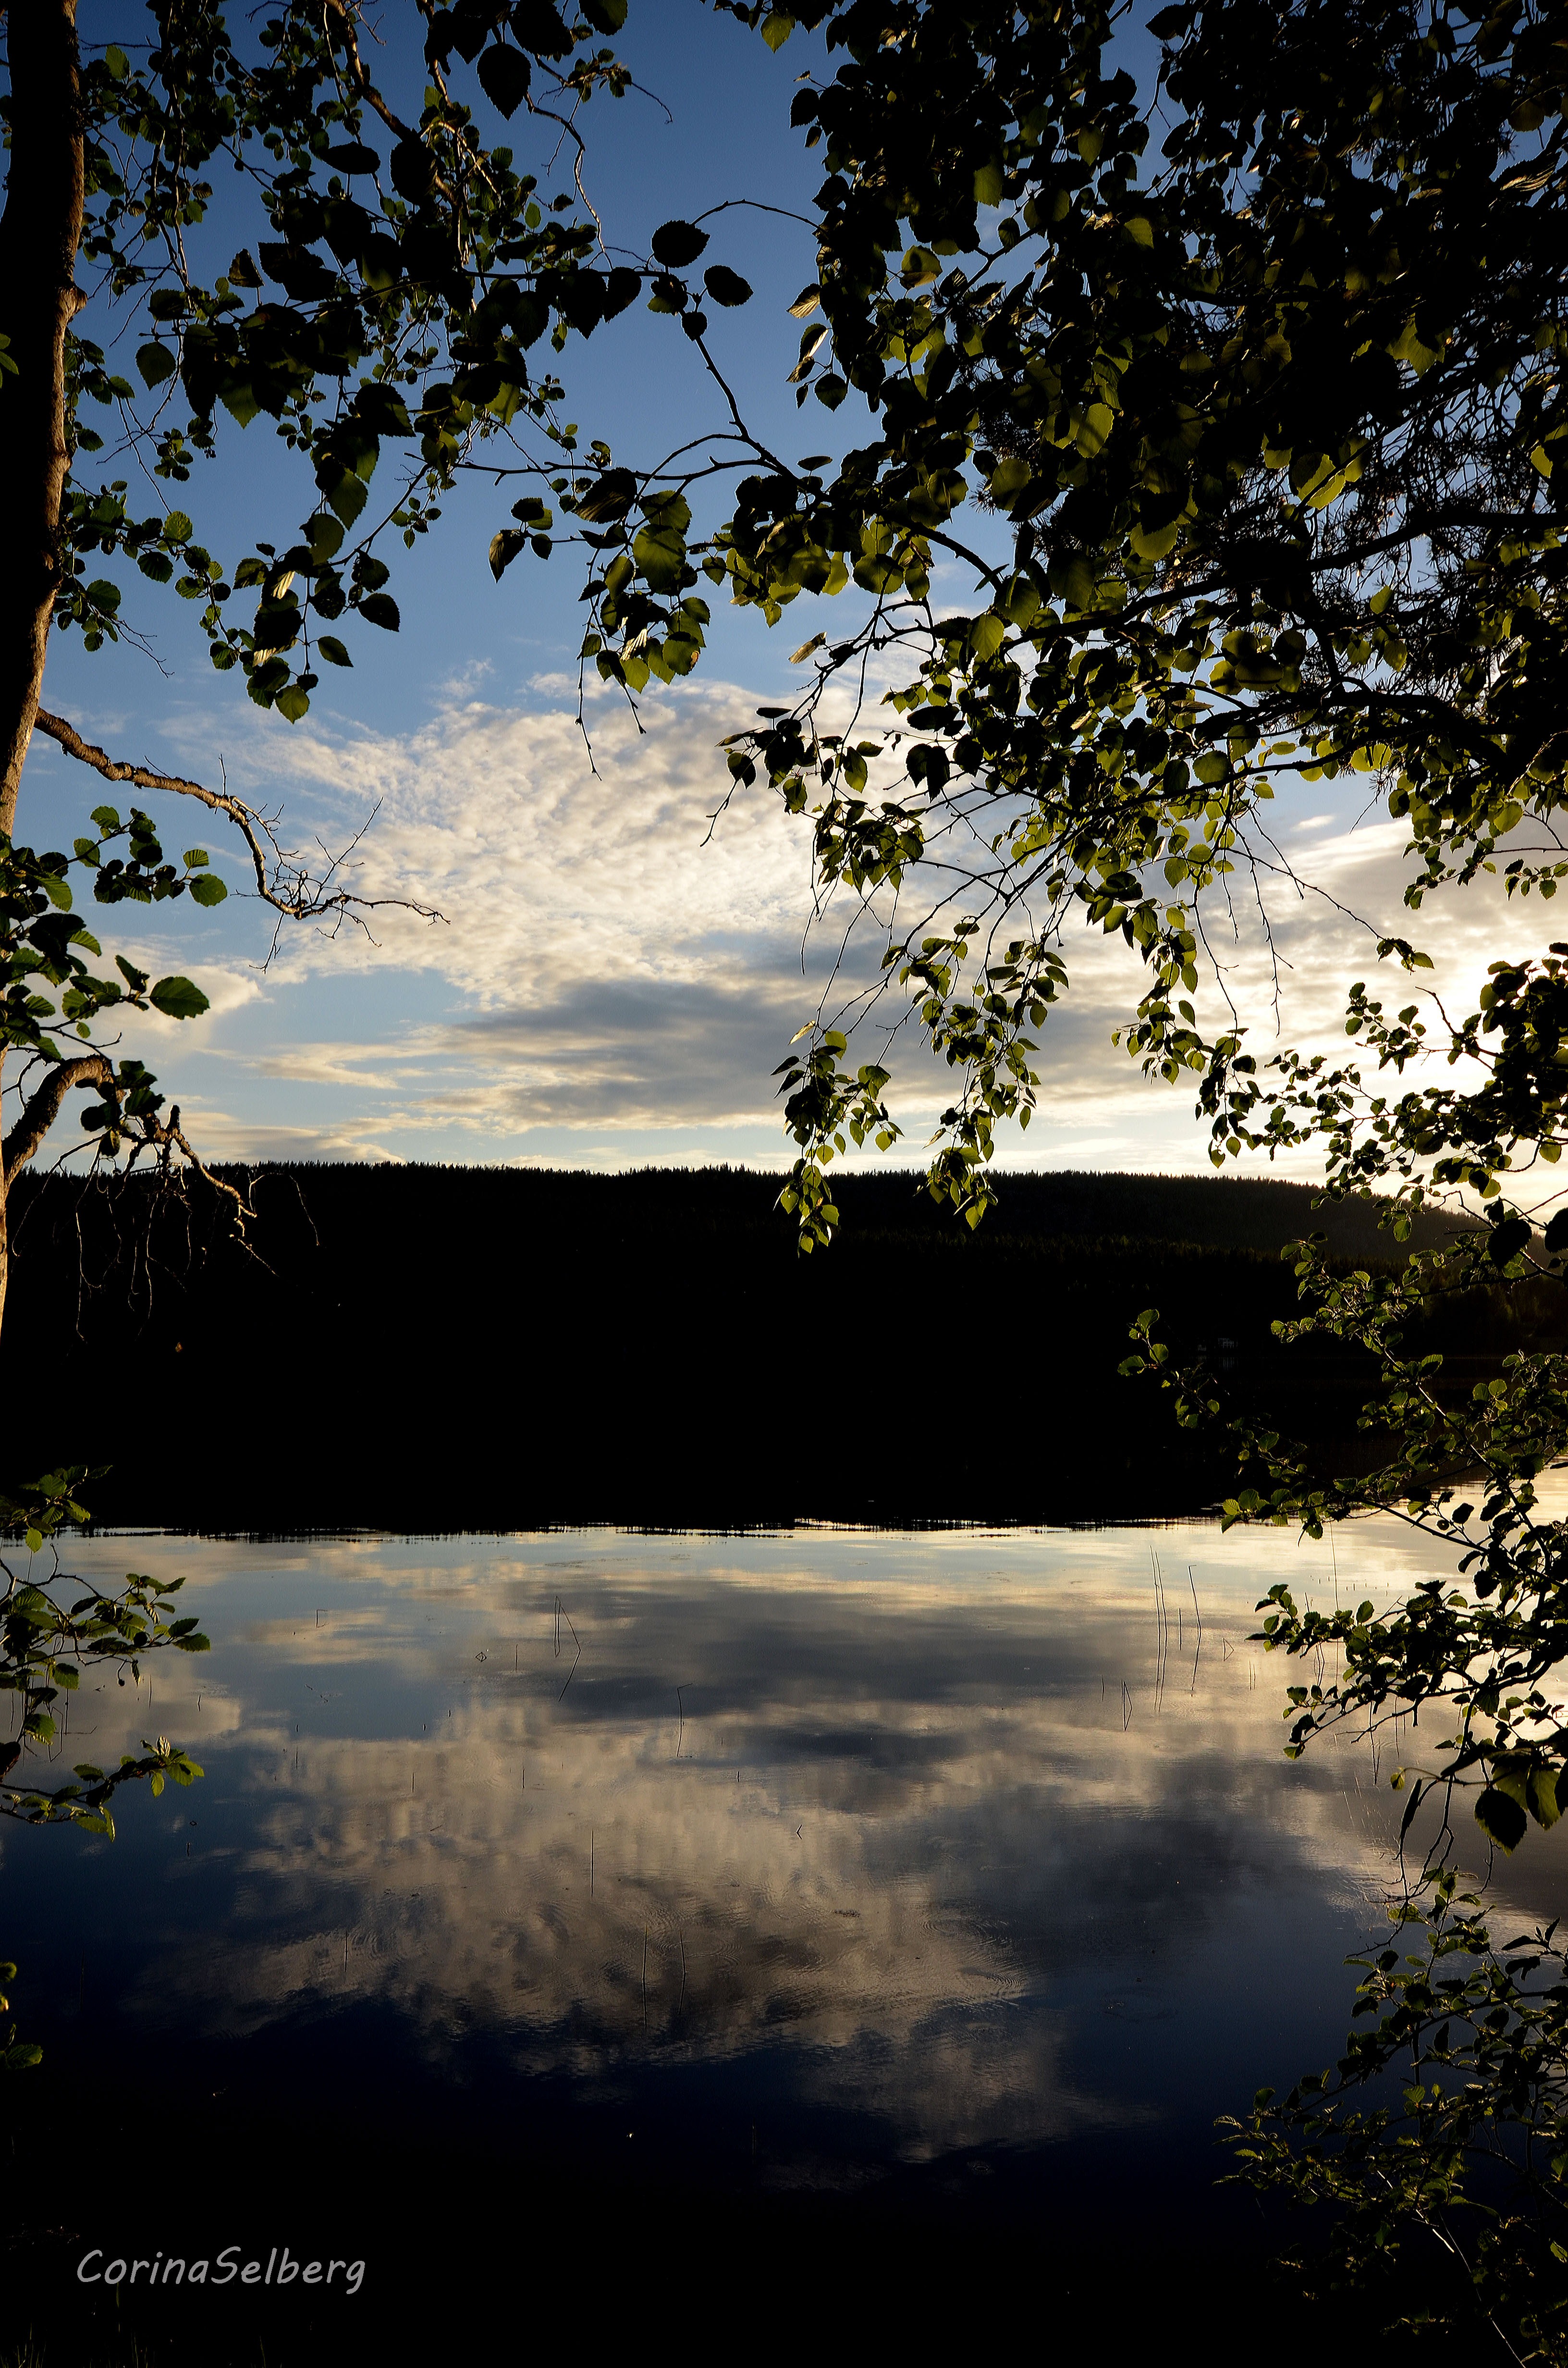
tree, water, nature, forest, branch, cloud, plant, sky, sunset, sunlight, morning, leaf, flower, lake, evening, reflection, autumn, mirroring, woody plant